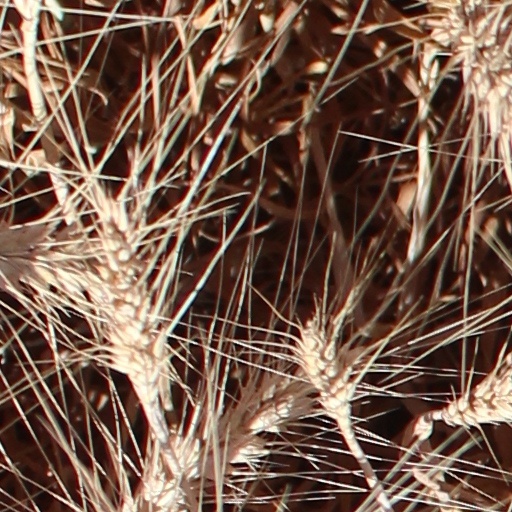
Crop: wheat